Digital LG Quiz

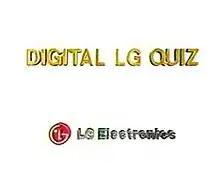
Title card

Digital LG Quiz is a Philippine television quiz show broadcast by GMA Network. Hosted by Paolo Bediones and Regine Tolentino, it premiered in 1999. The show was reformatted and retitled as "Digital LG Challenge" in 2003, with Bediones and Pia Guanio as the hosts. The show concluded in 2004.